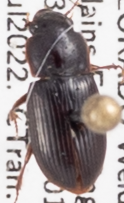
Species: Harpalus desertus
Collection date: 2022-07-20
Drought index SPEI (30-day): -0.13
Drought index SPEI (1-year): -2.09
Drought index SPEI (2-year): -1.16